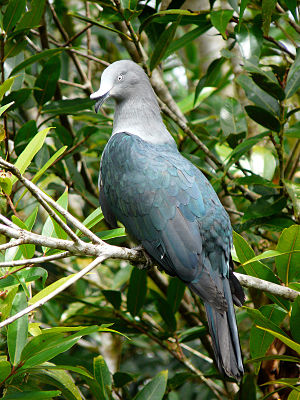
Marquesaskejserdue
Marquesaskejserdue er en dueart.